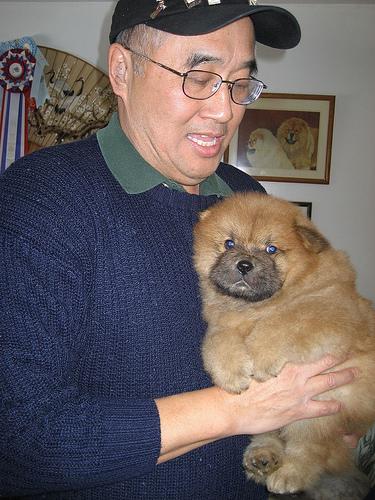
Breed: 329-n000119-chow